Nabonassar

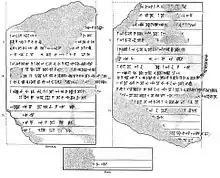
King's line art for the Eclectic Chronicle, BM 27859, a post-Kassite chronicle of Mesopotamian history

His reign marks the reform of the Babylonian calendar, introducing regular calculated intercalary months, the eighteen-year cycle texts (the 223-month Saros Cycle, named for Edmund Halley’s misreading of a passage in Pliny) and perhaps even the zodiac. Berossus of Kos reported, in an account preserved by Syncellus, that it was from the reign of Nabû-nāṣir onward that the movements and duration of the stars were recorded. He noted in his work "Babyloniaca" that: "He gathered the records of his predecessors and destroyed them, thus ensuring that the history of the Chaldean kings began with him."